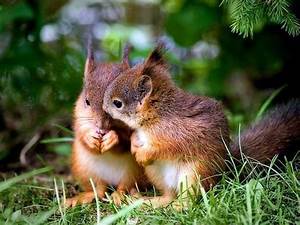
Label: squirrel